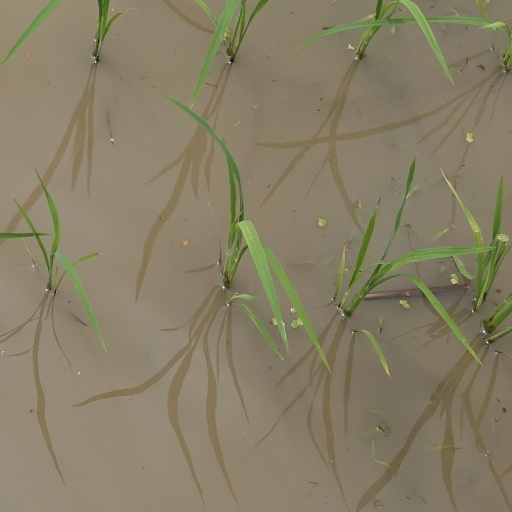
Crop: rice